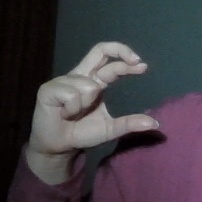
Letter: thal